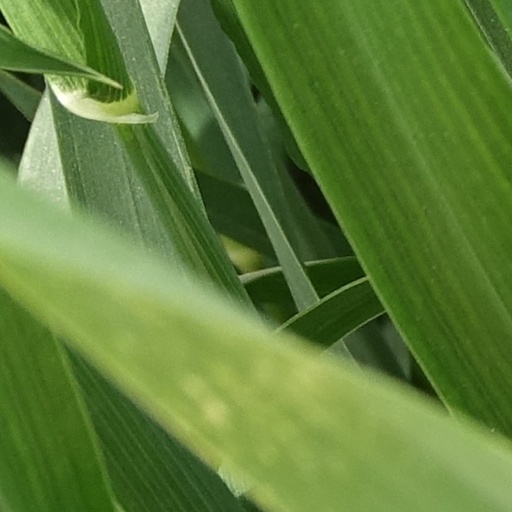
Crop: wheat